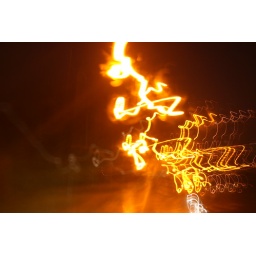
Taken by my son from the front seat of our car lights are car lights and lamp posts